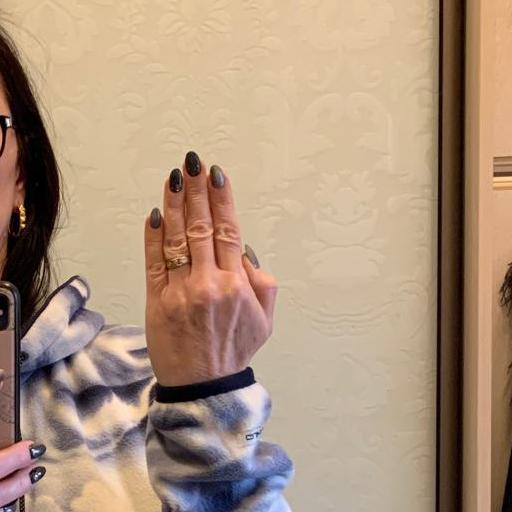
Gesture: stop_inverted